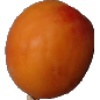
Label: apricot